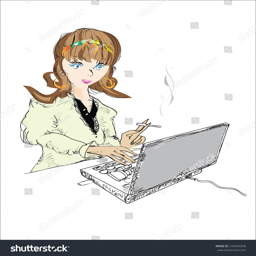
sketch of a business woman smoking and working on a laptop , illustration on white